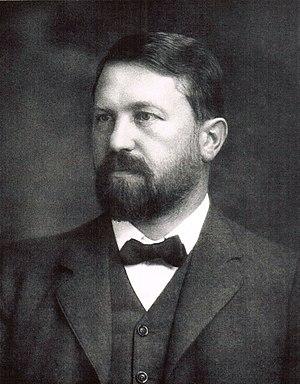
Portrait de Theodor Boveri en 1908
Theodor Heinrich Boveri est un biologiste allemand, né le 12 octobre 1862 à Bamberg et mort le 15 octobre 1915 à Wurtzbourg.